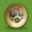
Label: bowl